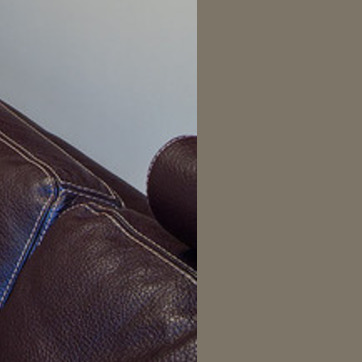
Material: leather